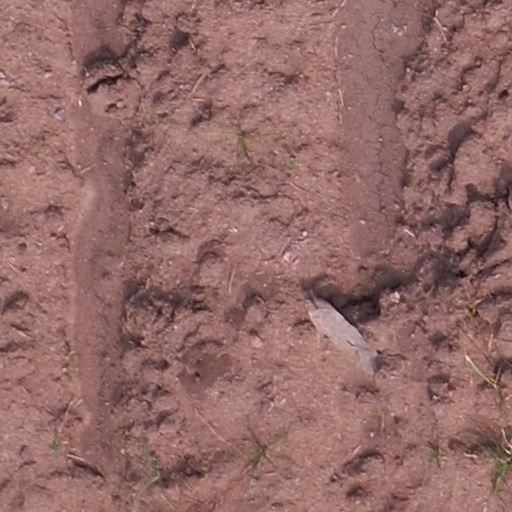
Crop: maize; corn